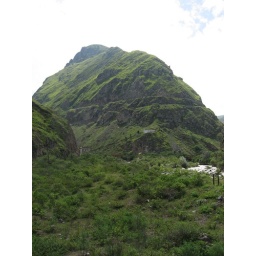
The mountain the train climbed through a series of switchbacks (the train would go in reverse and zigzag up)